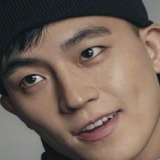
diễn viên Âu Hào